Peter Carl Fabergé

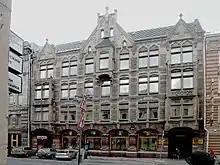
The main Fabergé store in Saint Petersburg was officially renamed Yakhont (Ruby) and still is known as the Fabergé store.

Following the outbreak of war in 1914, the firm submitted proposals for wartime production and received a response the following year, following which production began on military orders, which continued until the October Revolution in 1917. In 1916, the House of Fabergé became a joint-stock company under the name C. Fabergé, with a fixed capital of three million rubles.